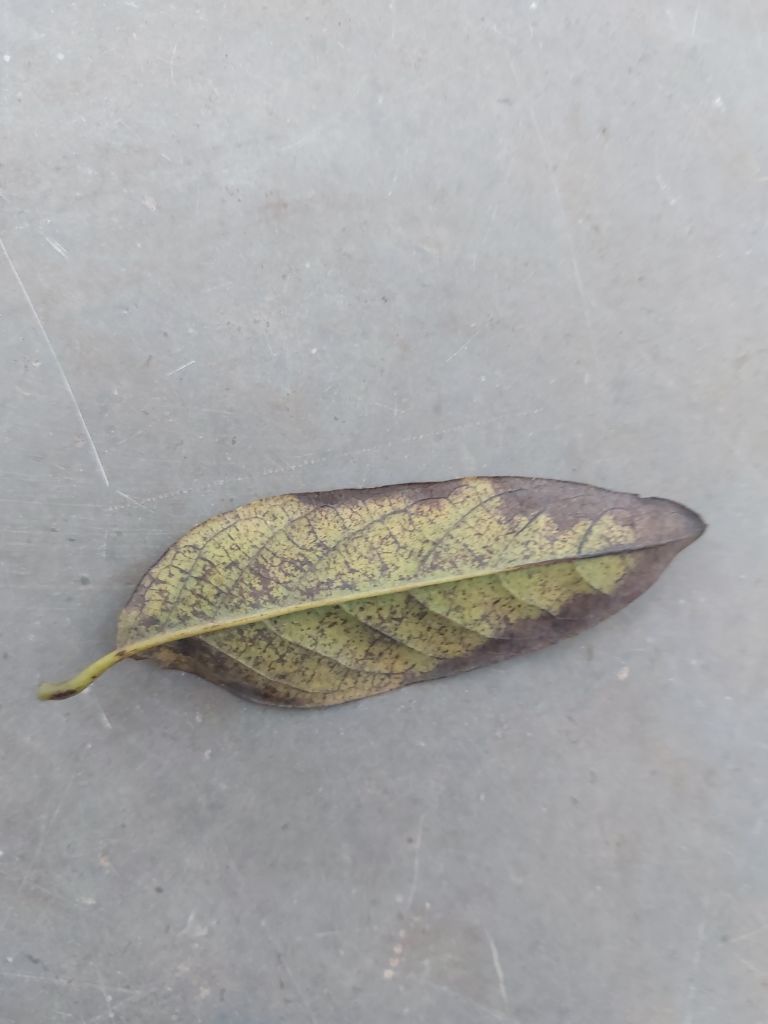
Disease label: Leaf spot on Leaves